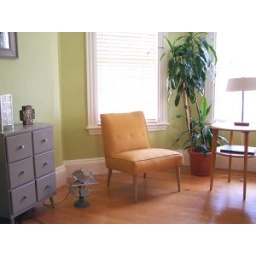
kroelher chair in bay window